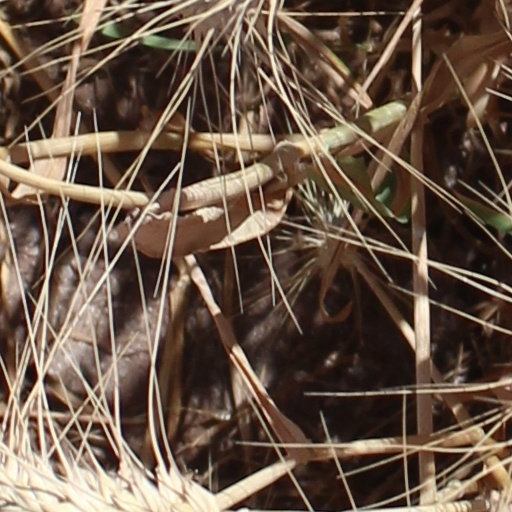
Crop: wheat